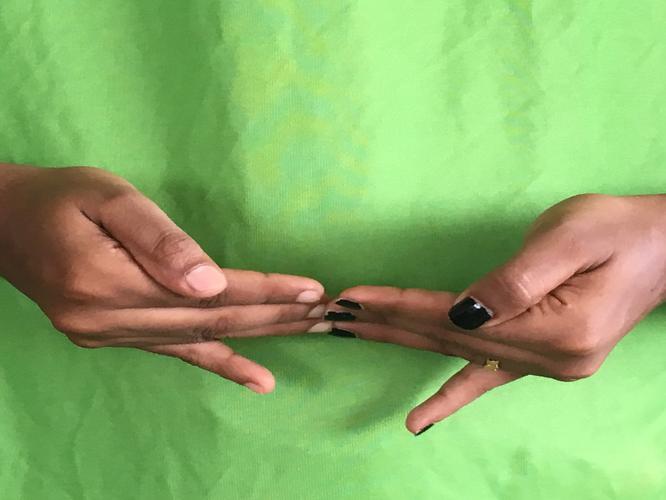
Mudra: Khatva
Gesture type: double_hand